Panagia tou Kastrou

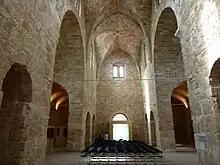
The interior

After the capture of Rhodes by the Knights Hospitaller, the Byzantine Orthodox church was converted into a Roman Catholic church and archiepiscopal cathedral of the Latins, also dedicated to Virgin Mary, under the name "Sancta Maria Castelli Rodi".